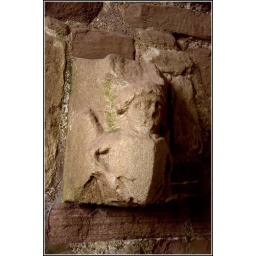
A stone carving in the wall of the castles chapel